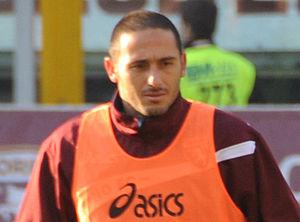
David Di Michele, né le 6 janvier 1976 à Rome, est un joueur italien de football. Il joue au poste de milieu offensif puis s'est reconverti en entraineur.